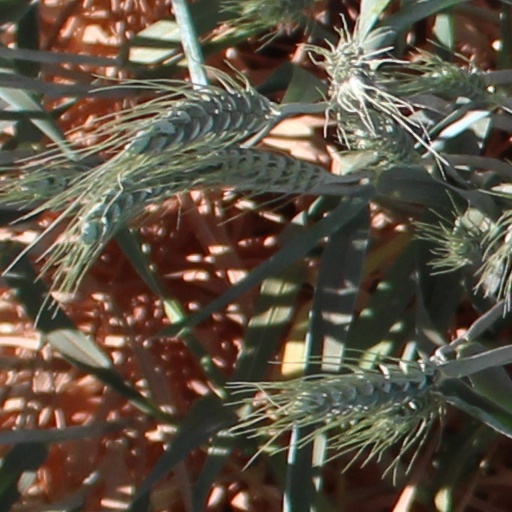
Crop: wheat